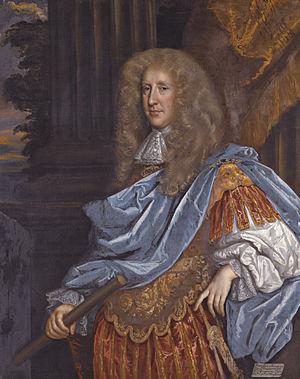
Robert Bruce, 1ᵉʳ comte d'Ailesbury et 2ᵉ comte d'Elgin, PC, FRS, était un homme politique britannique qui a siégé à la Chambre des communes de 1660 à 1663, quand il a hérité du titre de comte d'Elgin.